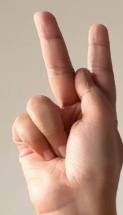
ASL sign: K